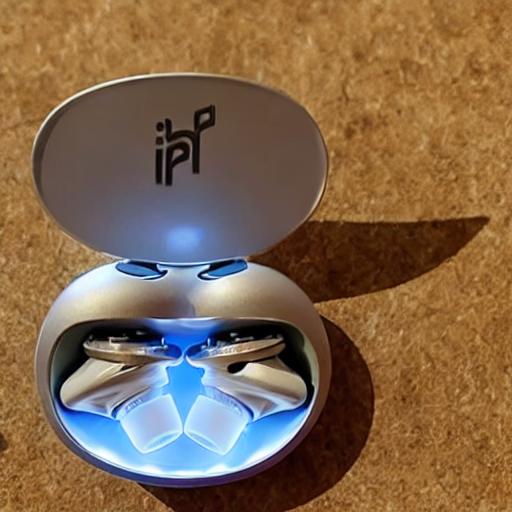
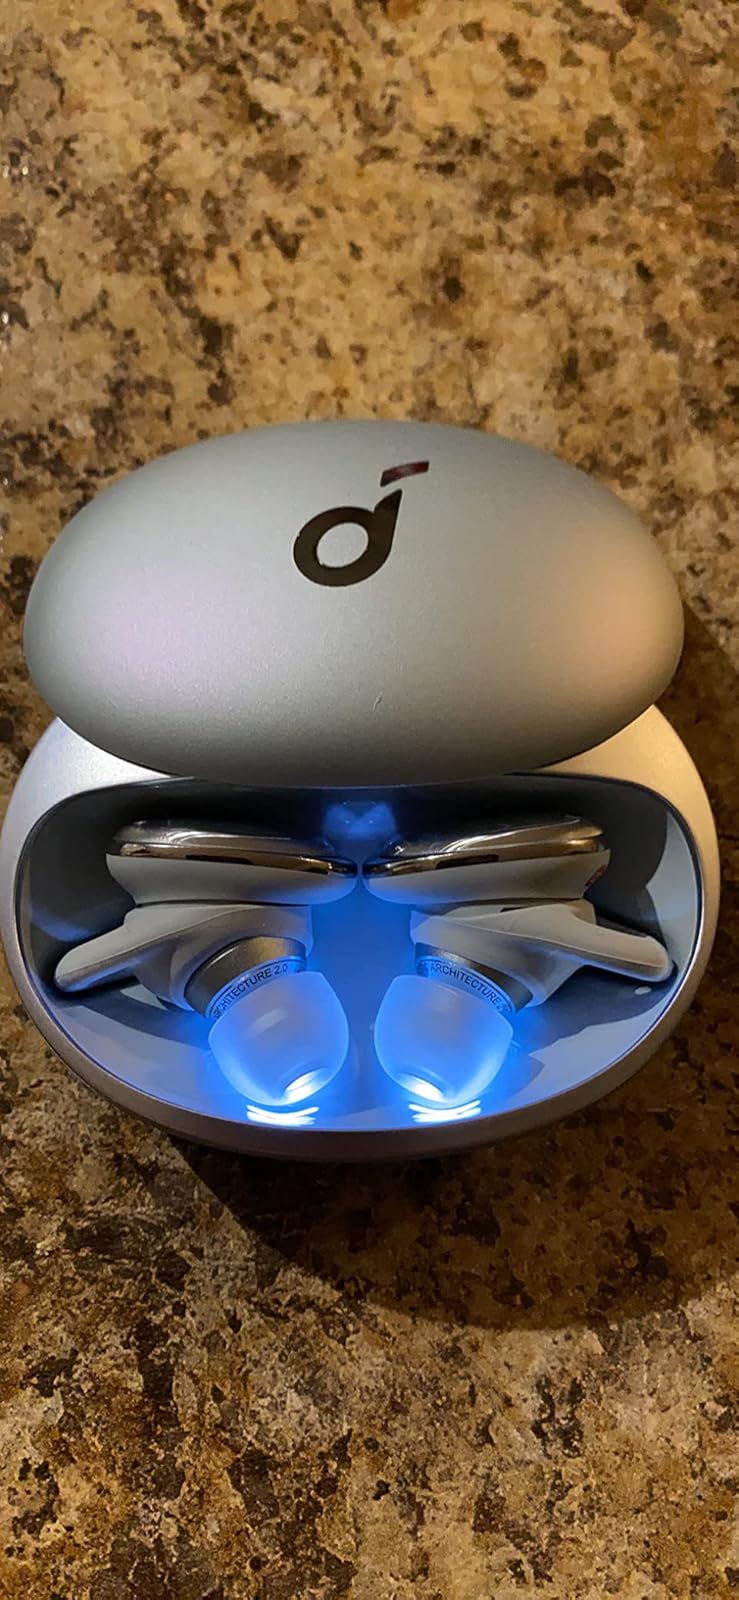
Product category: earbuds
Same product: no